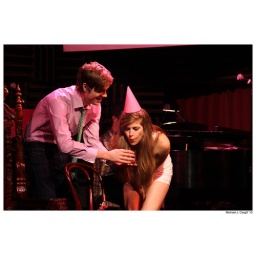
Erin Markey blows out the candle (it was a candle from one of the bar tables, held by Jeffery Self